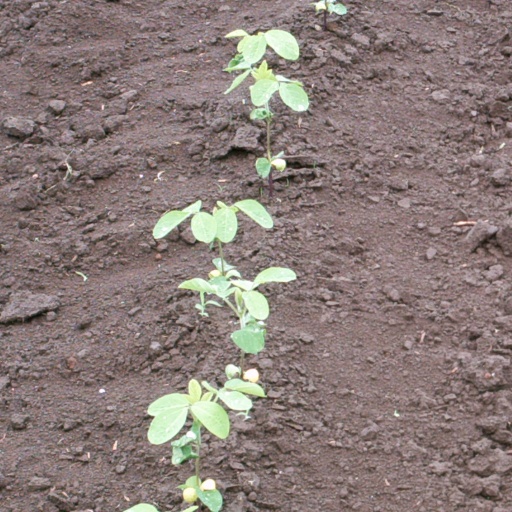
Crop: soybean